Wheeland, New South Wales

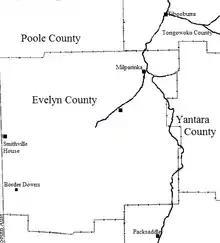
Map of Evelyn County

Wheeland, New South Wales is a remote rural locality and civil parish of Evelyn County, New South Wales in far northwest New South Wales.